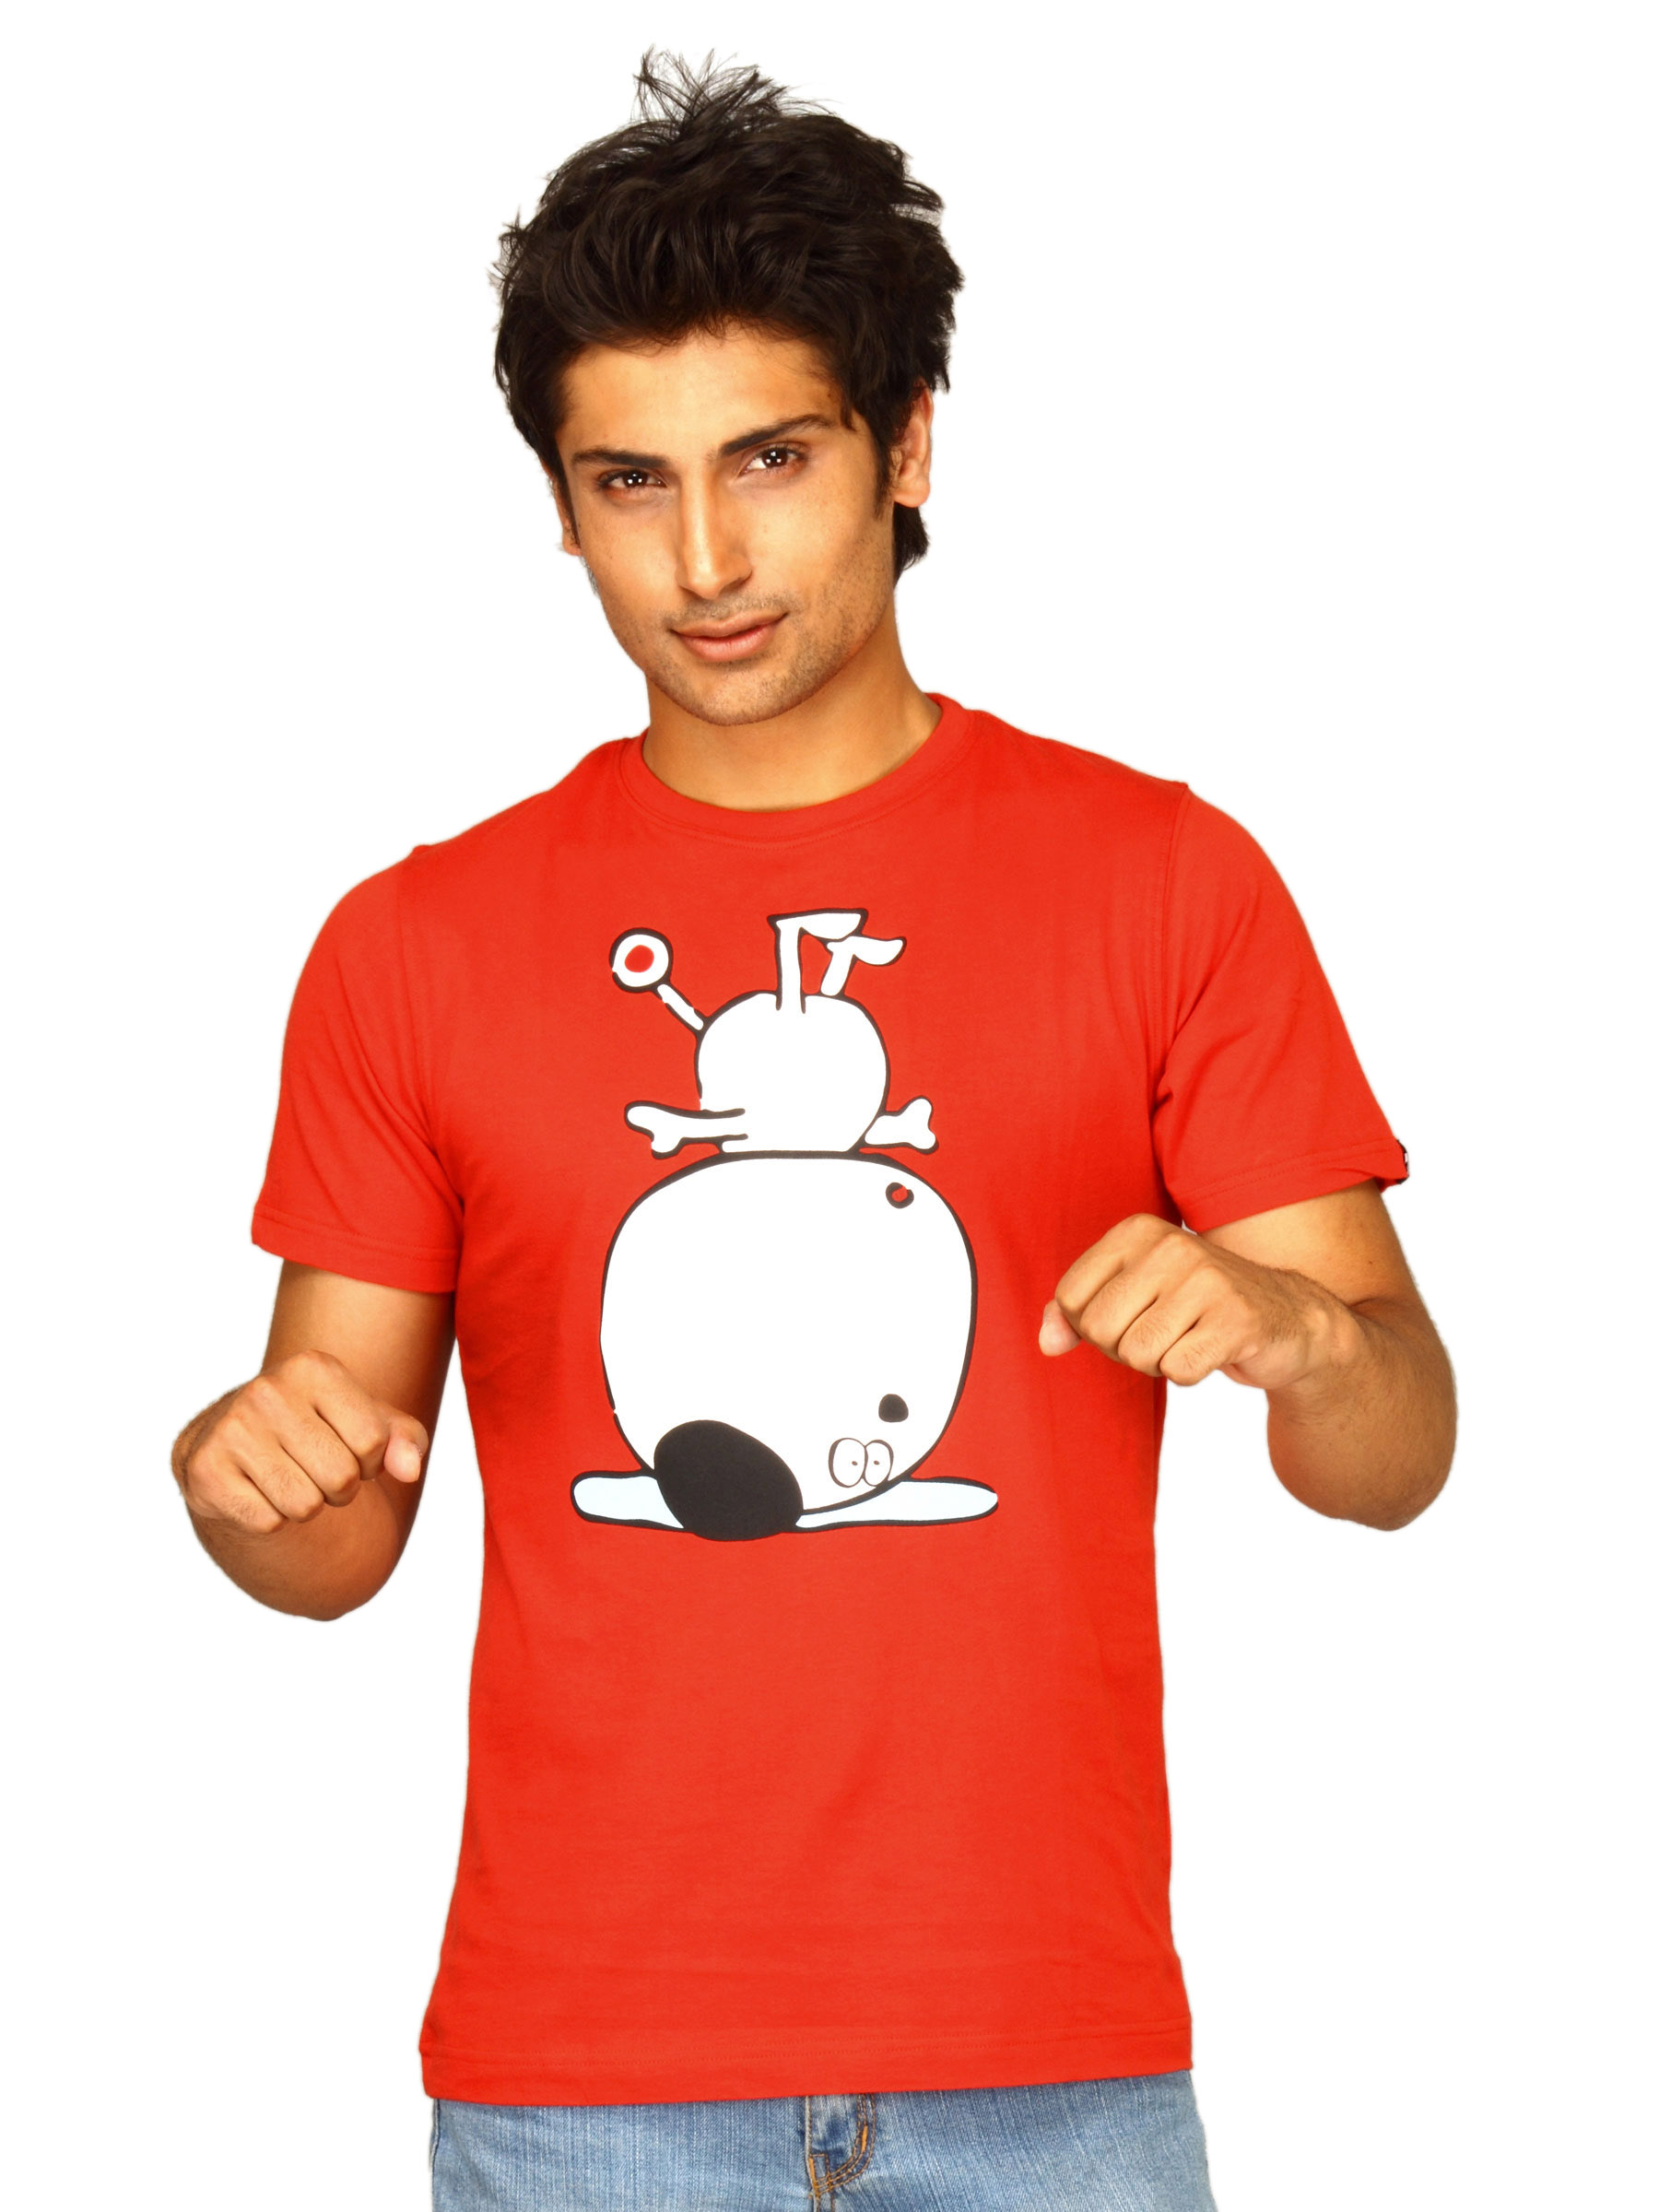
Probase Men's Cartoon Red T-shirt
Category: Apparel / Topwear / Tshirts
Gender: Men
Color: Red
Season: Summer 2011
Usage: Casual